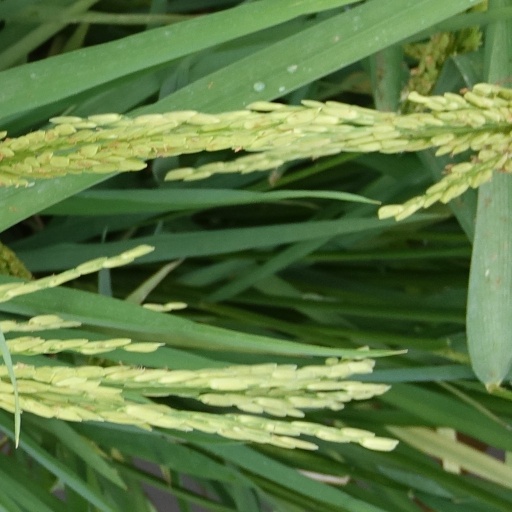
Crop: rice